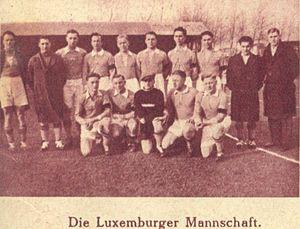
Equipe du Luxembourg en 1934.
L'équipe du Luxembourg de football est constituée par une sélection des meilleurs joueurs luxembourgeois sous l'égide de la Fédération luxembourgeoise de football.